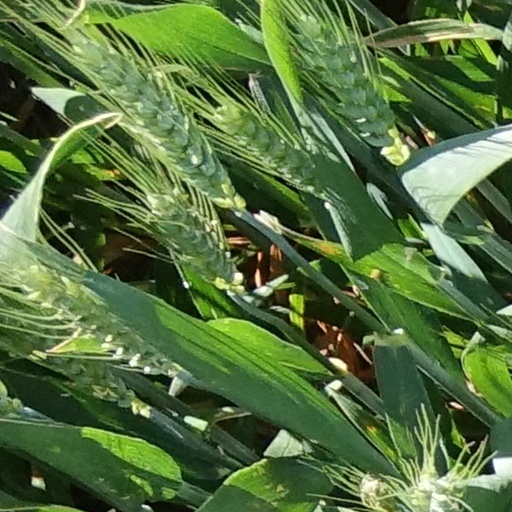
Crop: wheat